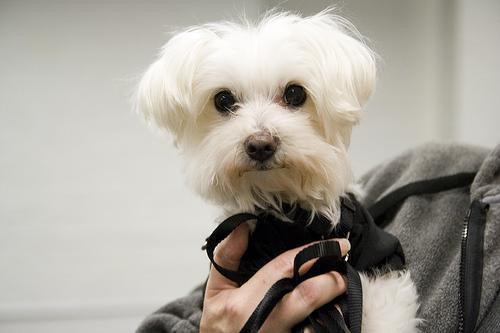
Maltese_dog